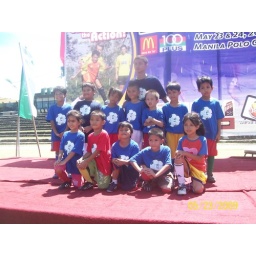
The team boys and girls born 2002 and under with Coach Joseph Ray del Val